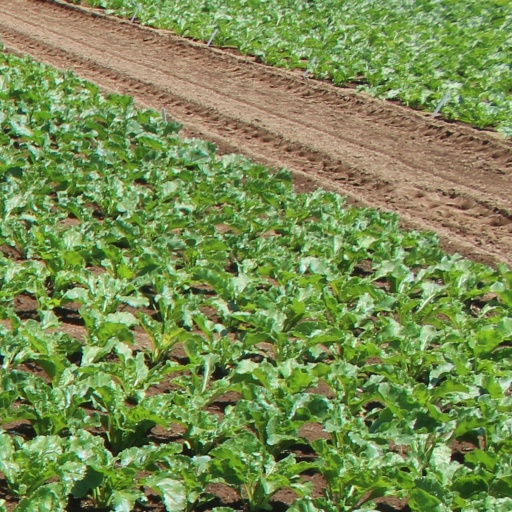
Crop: sugar beet